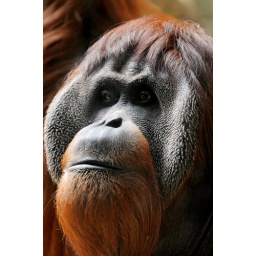
Portrait of a male orangutan taken in his house in the zoo of Basel. Made it in Explore, #230, May 11th, 2009